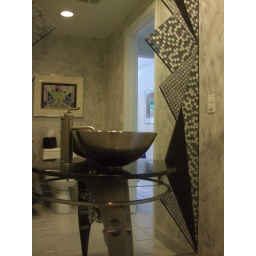
Glass mosaic mounted on mirror with vessel sink in powder room.